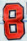
Number: 8